The Affair (2004 film)

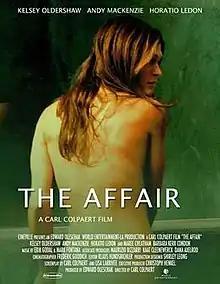
Theatrical release poster

The Affair is a 2004 drama film directed by Carl Colpaert and starring Kelsey Oldershaw, Andy Mackenzie, and Horacio Le Don.